Julian Blackmon

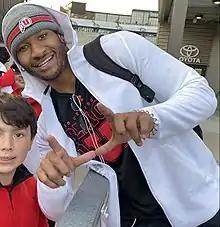
Blackmon with Utah in 2019

Julian Blackmon (born August 24, 1998) is an American professional football safety for the New Orleans Saints of the National Football League (NFL). He played college football for the Utah Utes.